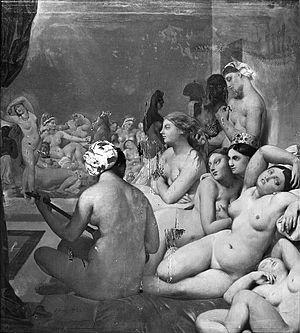
Charles Marville, daguerréotype de 1859 montrant le premier état du Bain Turc d'Ingres
Le Bain turc est un tableau de Jean-Auguste-Dominique Ingres conservé au musée du Louvre à Paris. Cette œuvre présente un groupe de femmes nues dans un harem.